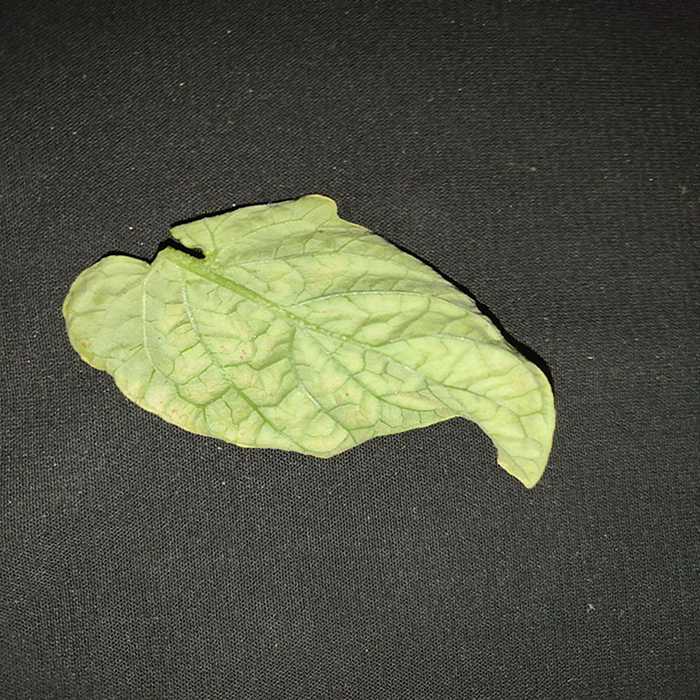
Plant: Tomato
Label: Tomato spotted wilt